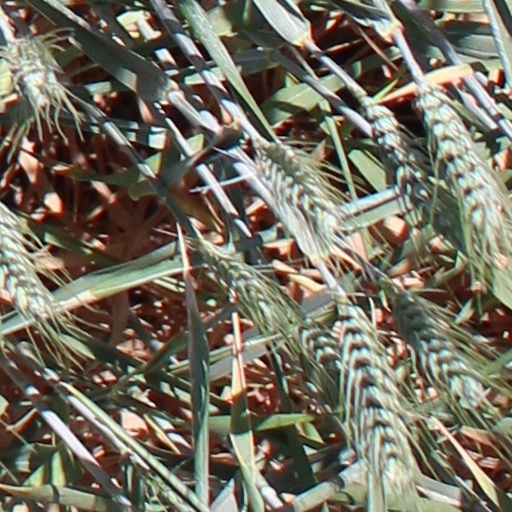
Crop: wheat